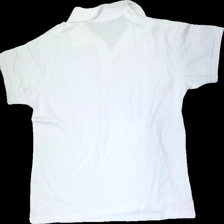
View: back
Type: T-shirt
Category: Men
Brand: Not in the list
Brand text on label: Ole
Colors: White
Material: 60% Cotton 40% Polyester
Cut: Regular
Size: XXL
Season: All
Stains: Minor
Price range: <50
Recommended usage: Export
Comment: sweat stains